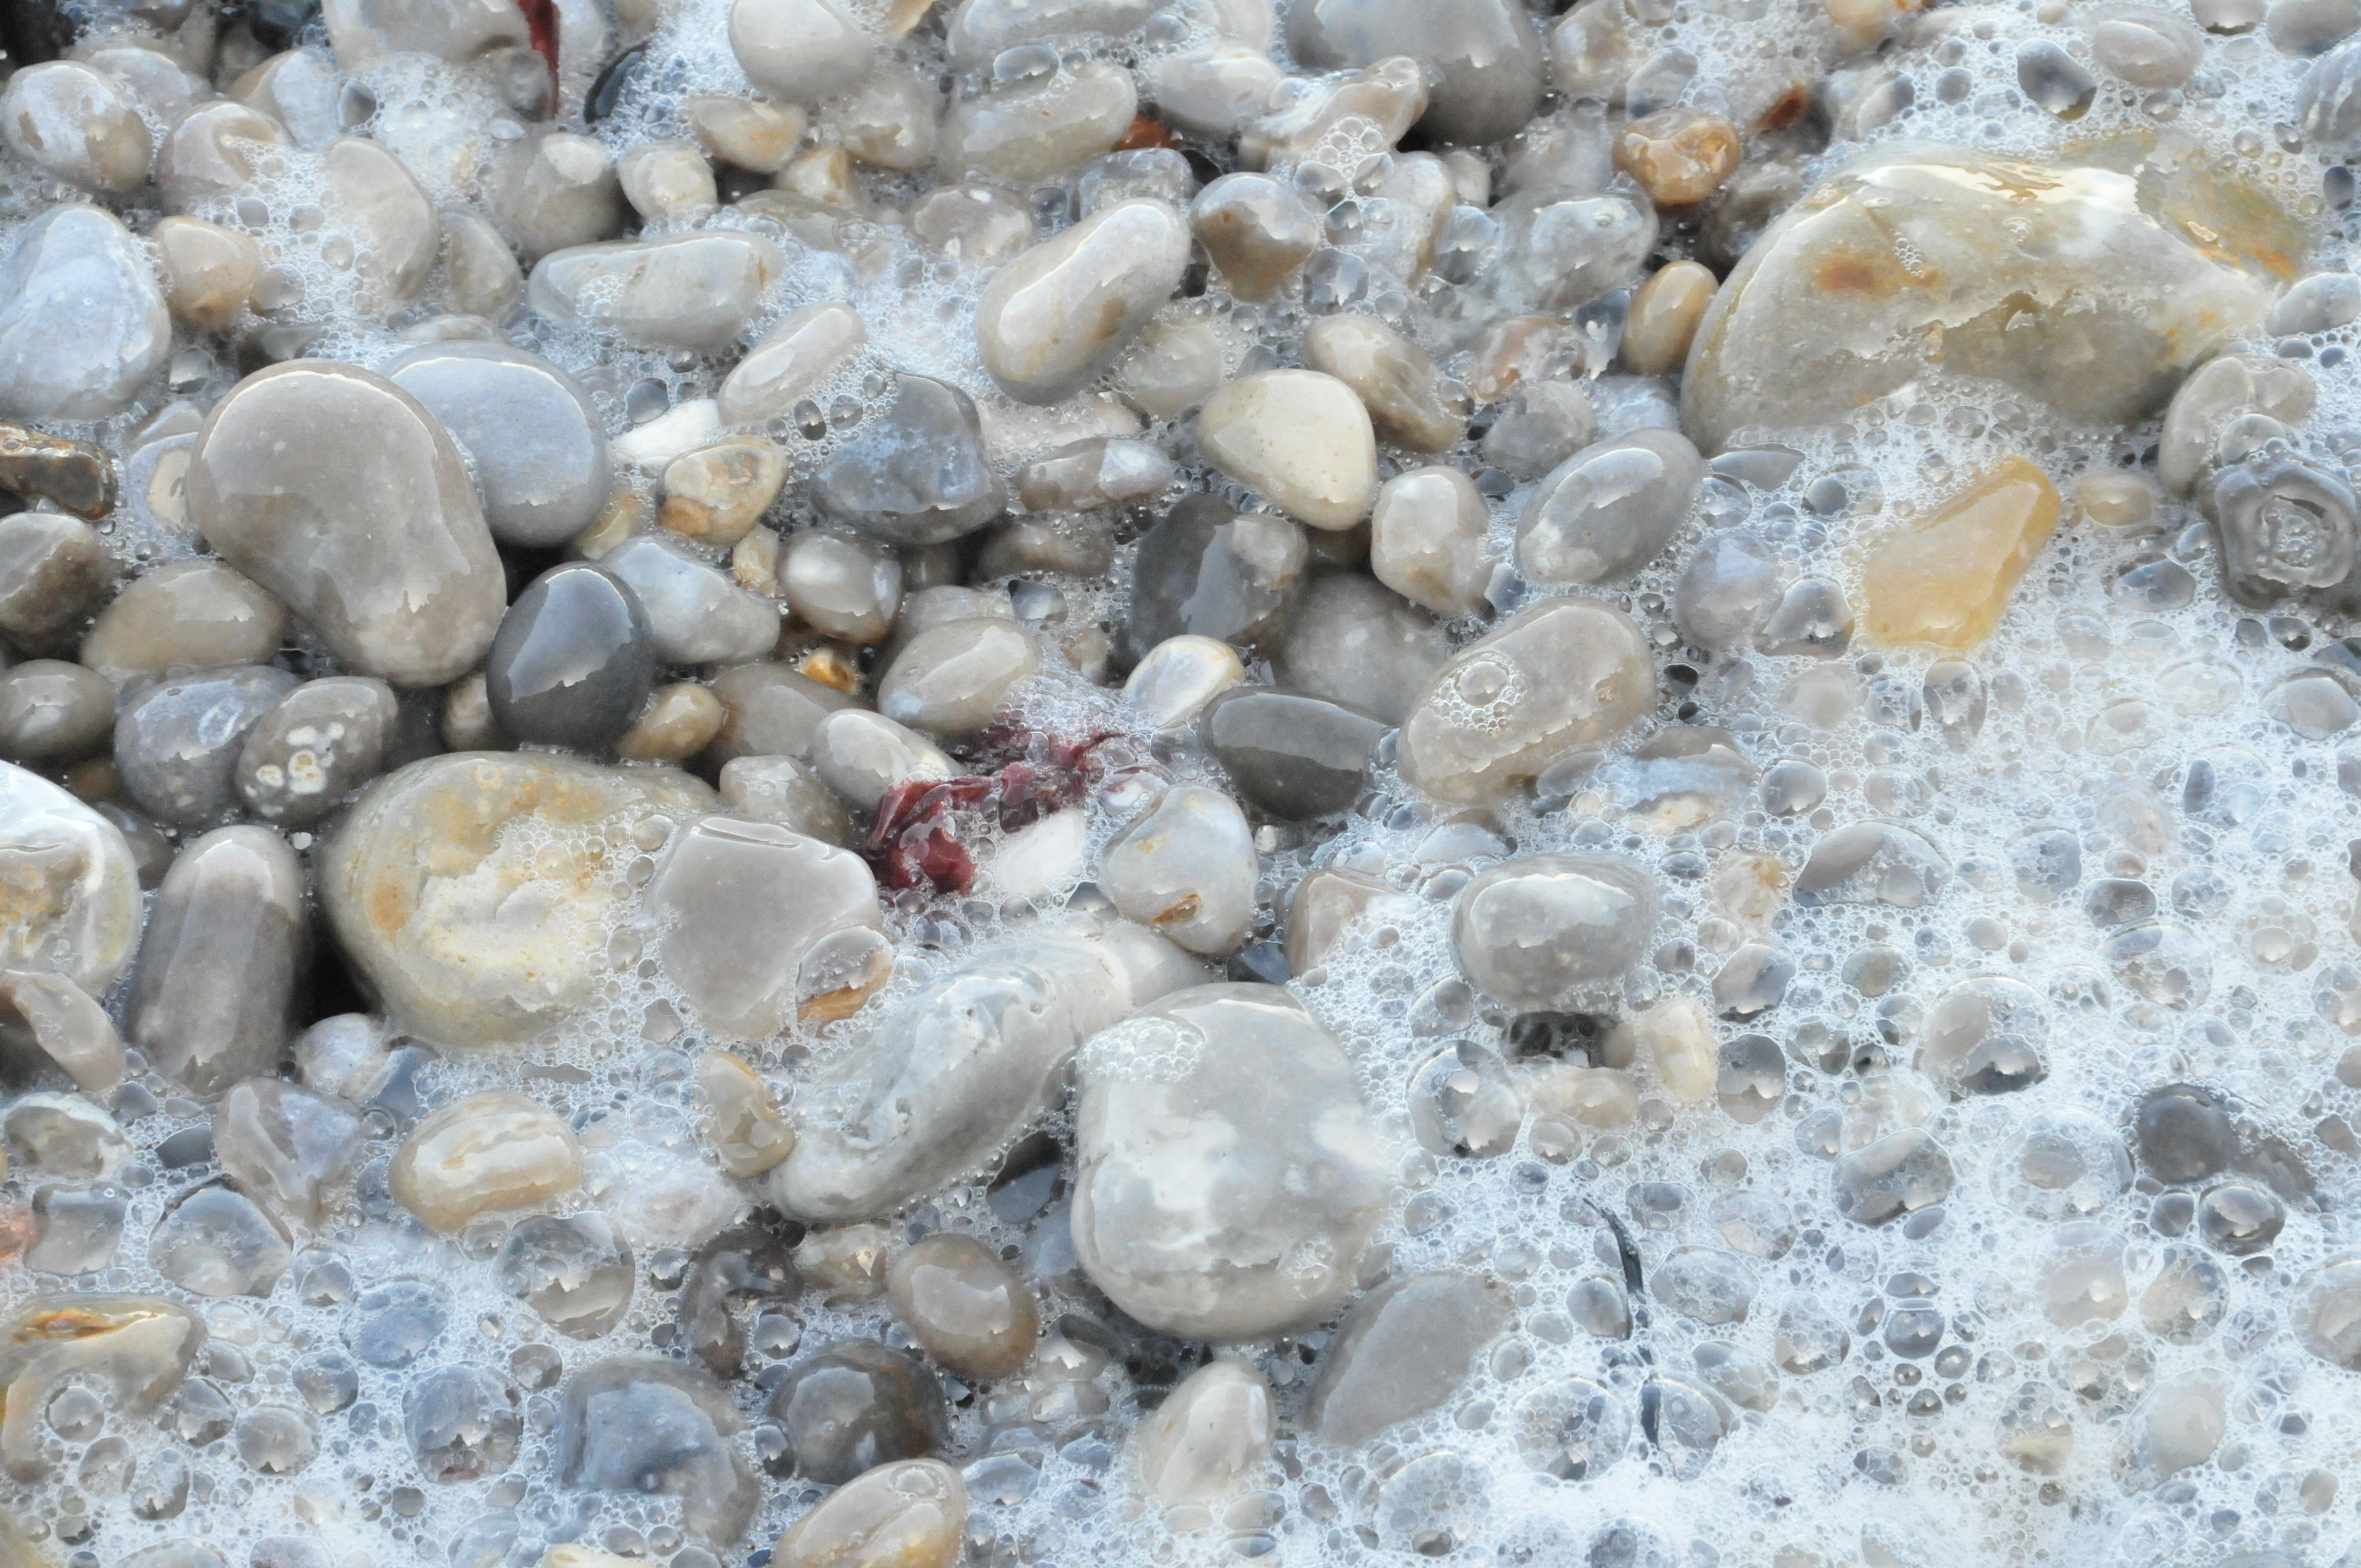
beach, sea, sand, rock, ocean, pebble, material, invertebrate, seashell, gravel, scum, marine biology